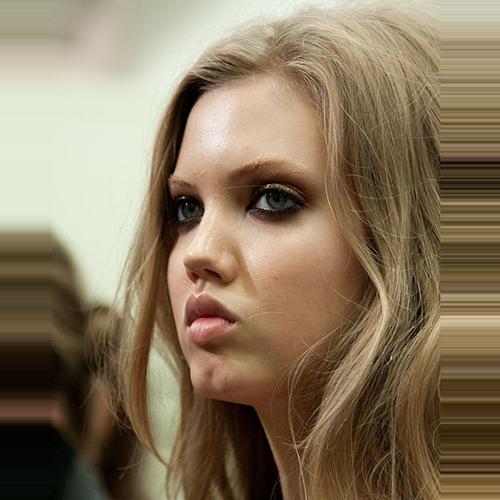
Age: 18